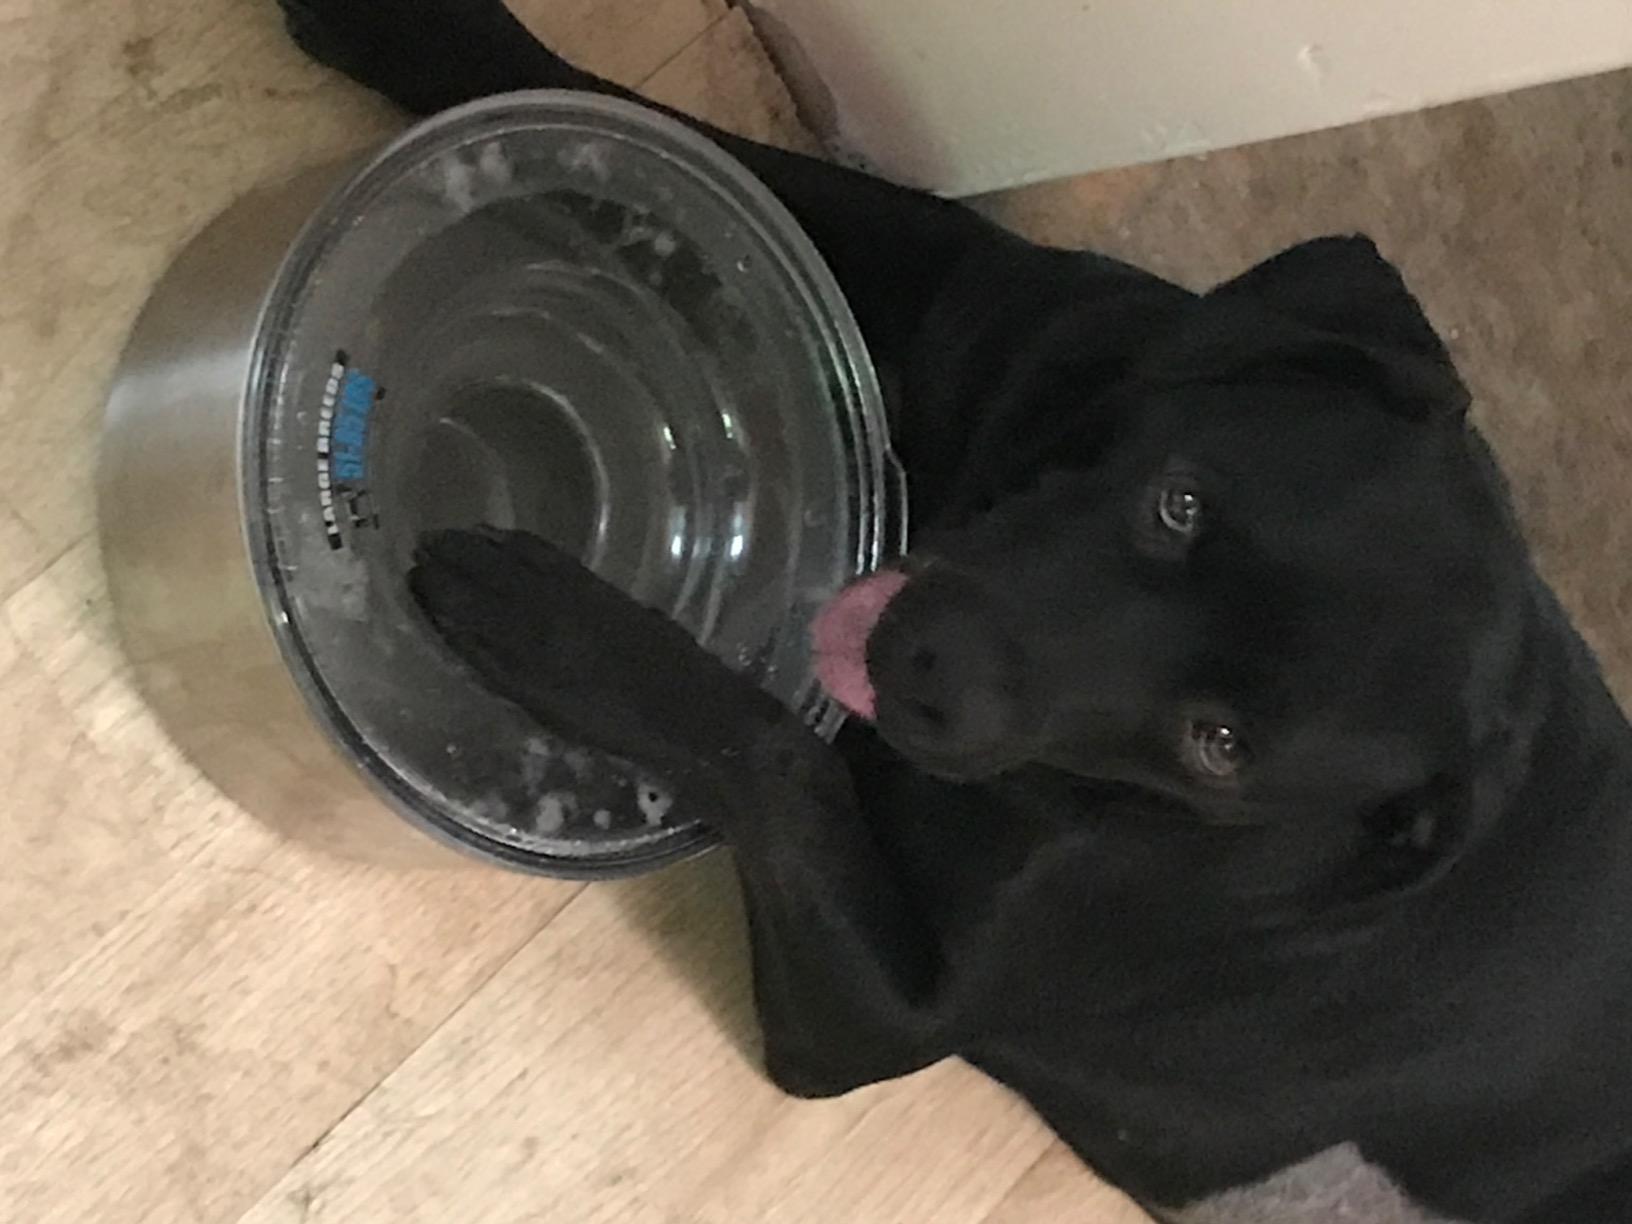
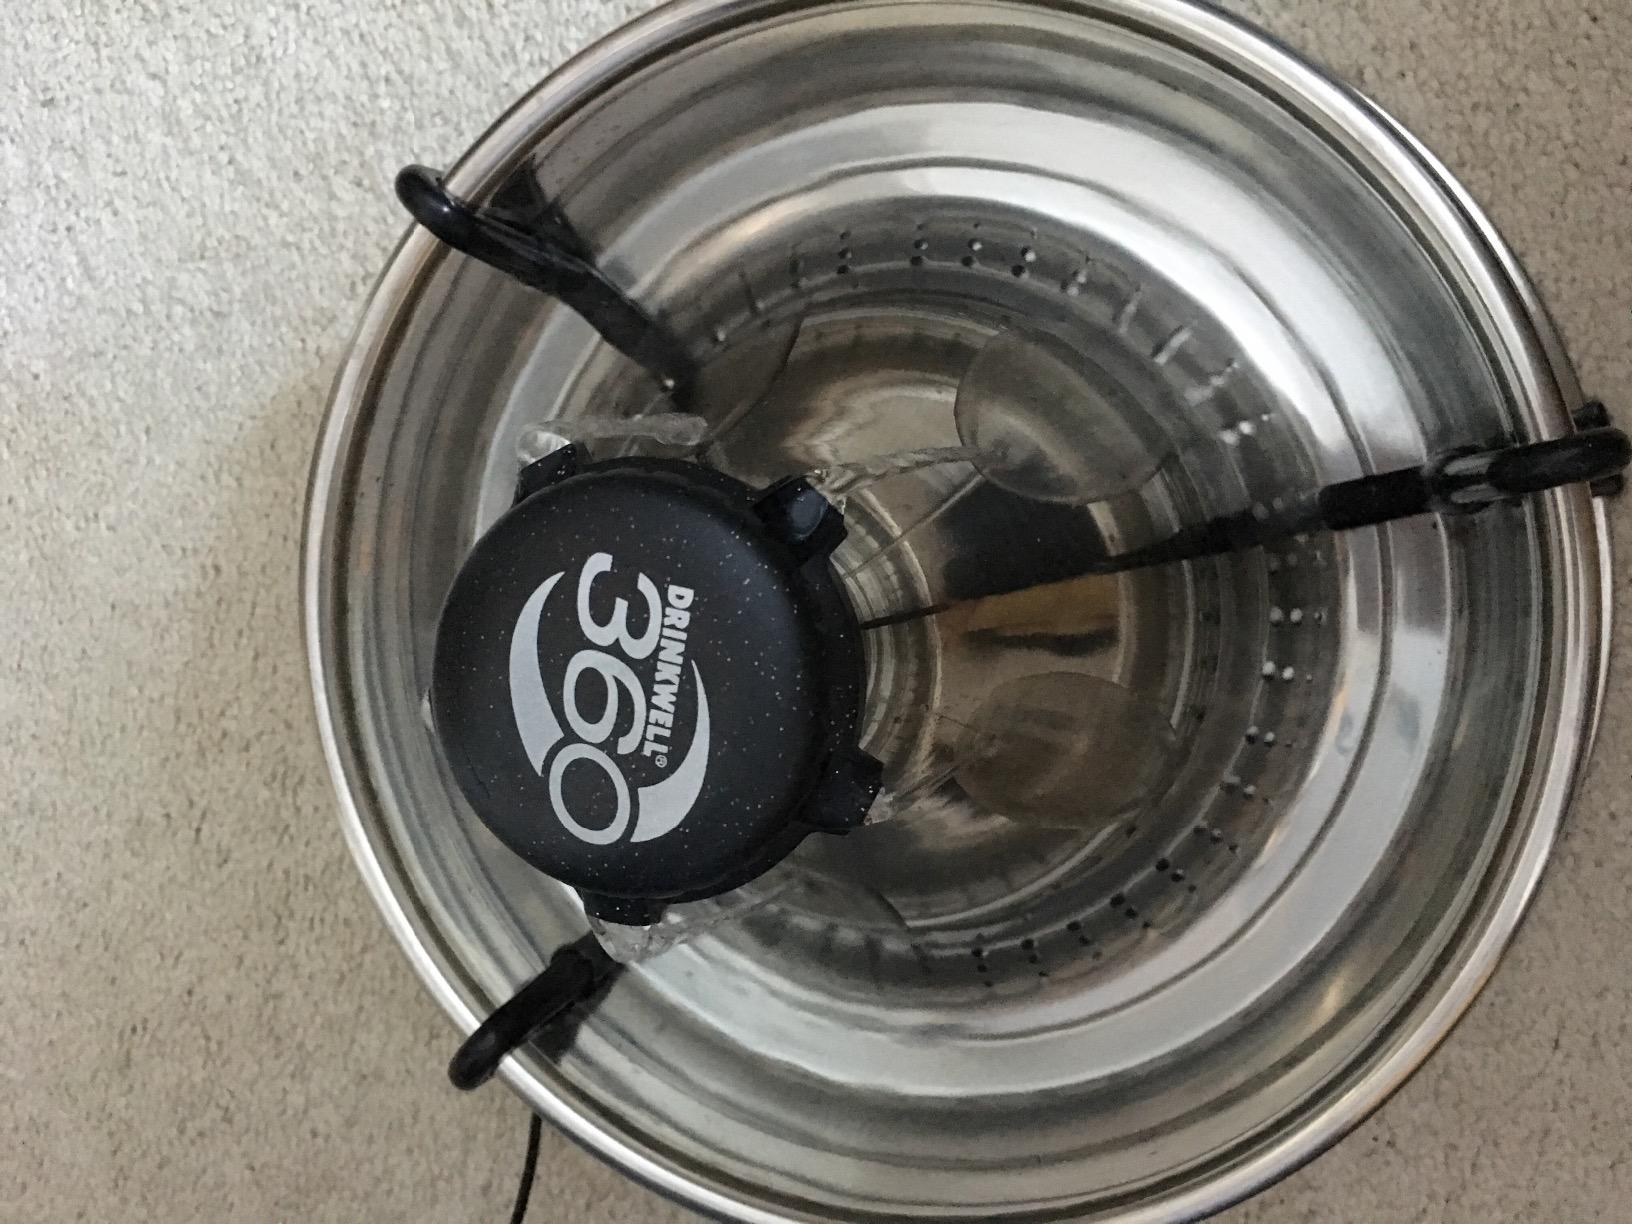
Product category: items_bowl
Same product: no